Lathrop Library

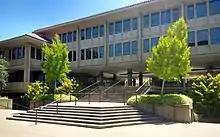
Lathrop Library, viewed from the west

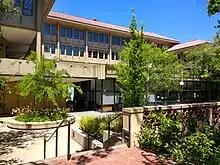
Lathrop Library, viewed from the east

The Lathrop Library is one of several libraries at Stanford University in California. It is the current undergraduate library and houses the East Asia Library. Part of the Stanford University Libraries system, it opened on September 15, 2014 and houses collections and services formerly located in J. Henry Meyer Memorial Library, which was demolished in 2015. The library is located in a renovated building formerly occupied by the Stanford Graduate School of Business.